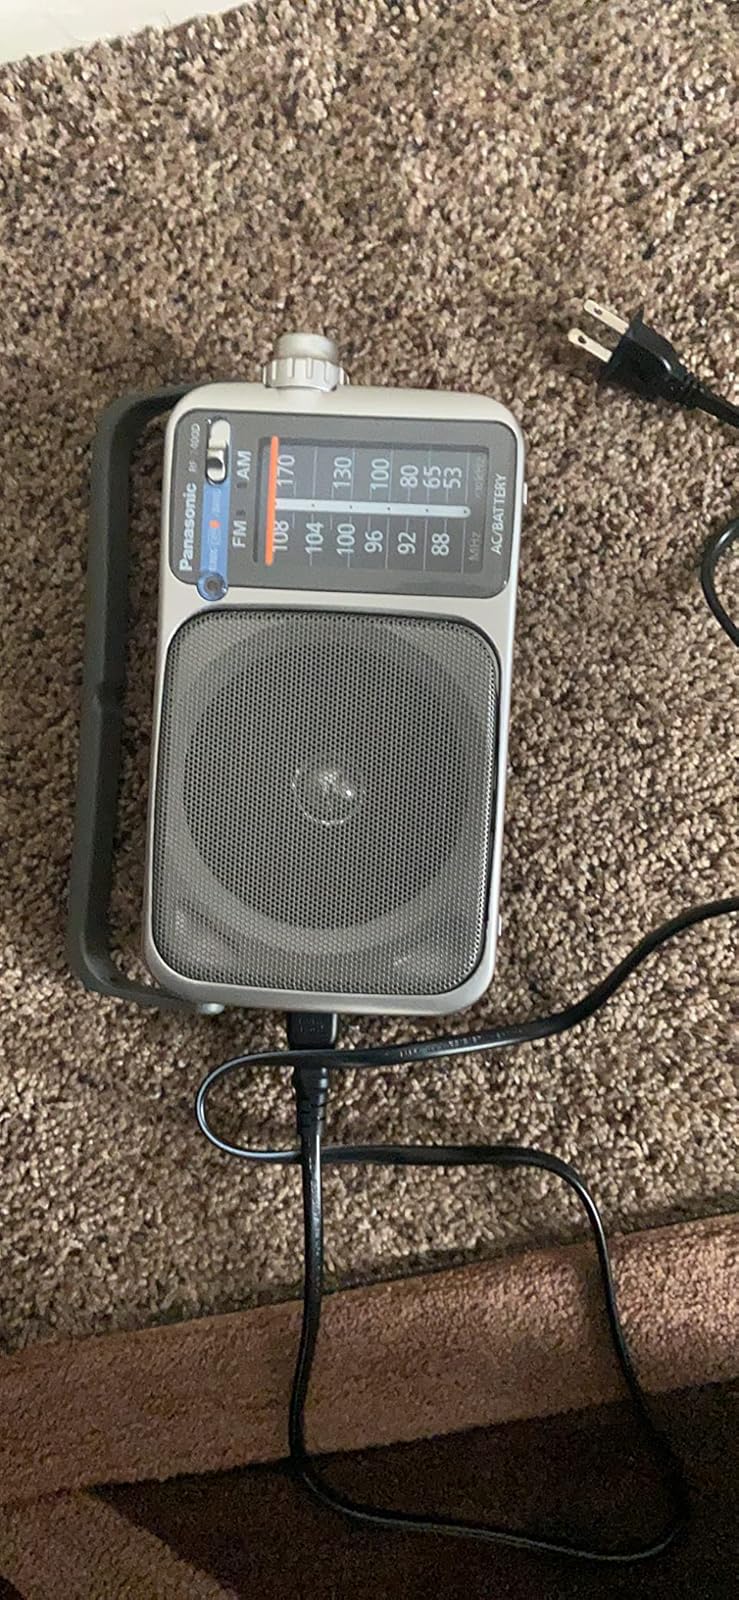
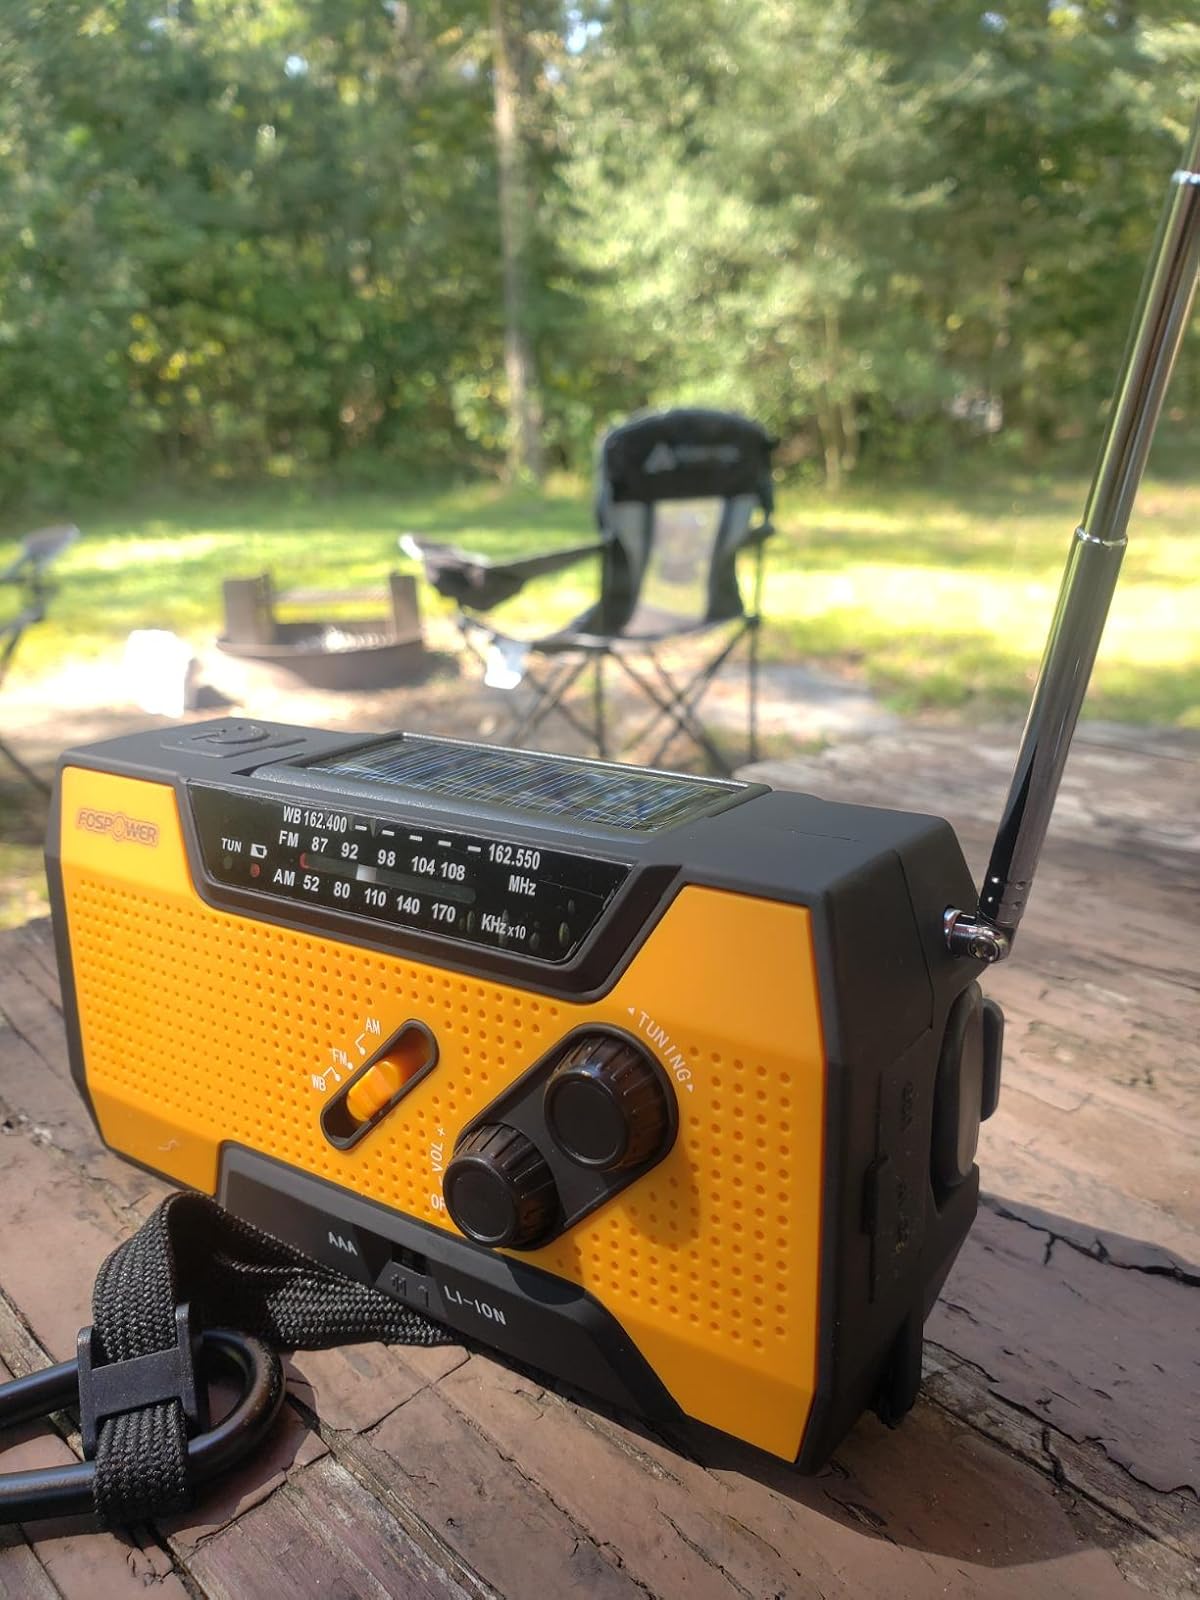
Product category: radio
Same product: no